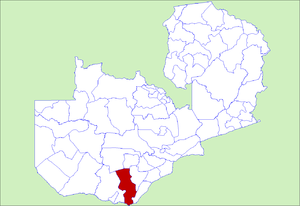
Le District de Kalomo est un district de Zambie, situé dans la Province Méridionale. Sa capitale se situe à Kalomo. Selon le recensement zambien de 2000, le district a une population de 169 503 personnes.